Christmas dinner

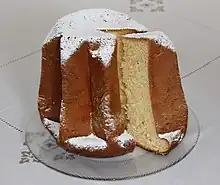
Pandoro

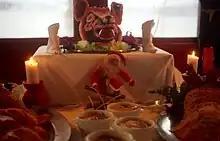
The Swedish Julbord sometimes features decorated pig heads.

In Italy, the Christmas Eve meal is usually called "cenone" ( 'big dinner'). The culinary tradition is polarized between Northern and Southern Italy. According to tradition, the Christmas Eve dinner must not contain meat. A popular Christmas Day dish in Naples and in Southern Italy is female eel or . A traditional Christmas Day dish from Northern Italy is capon (gelded chicken). Abbacchio is more common in Central Italy.